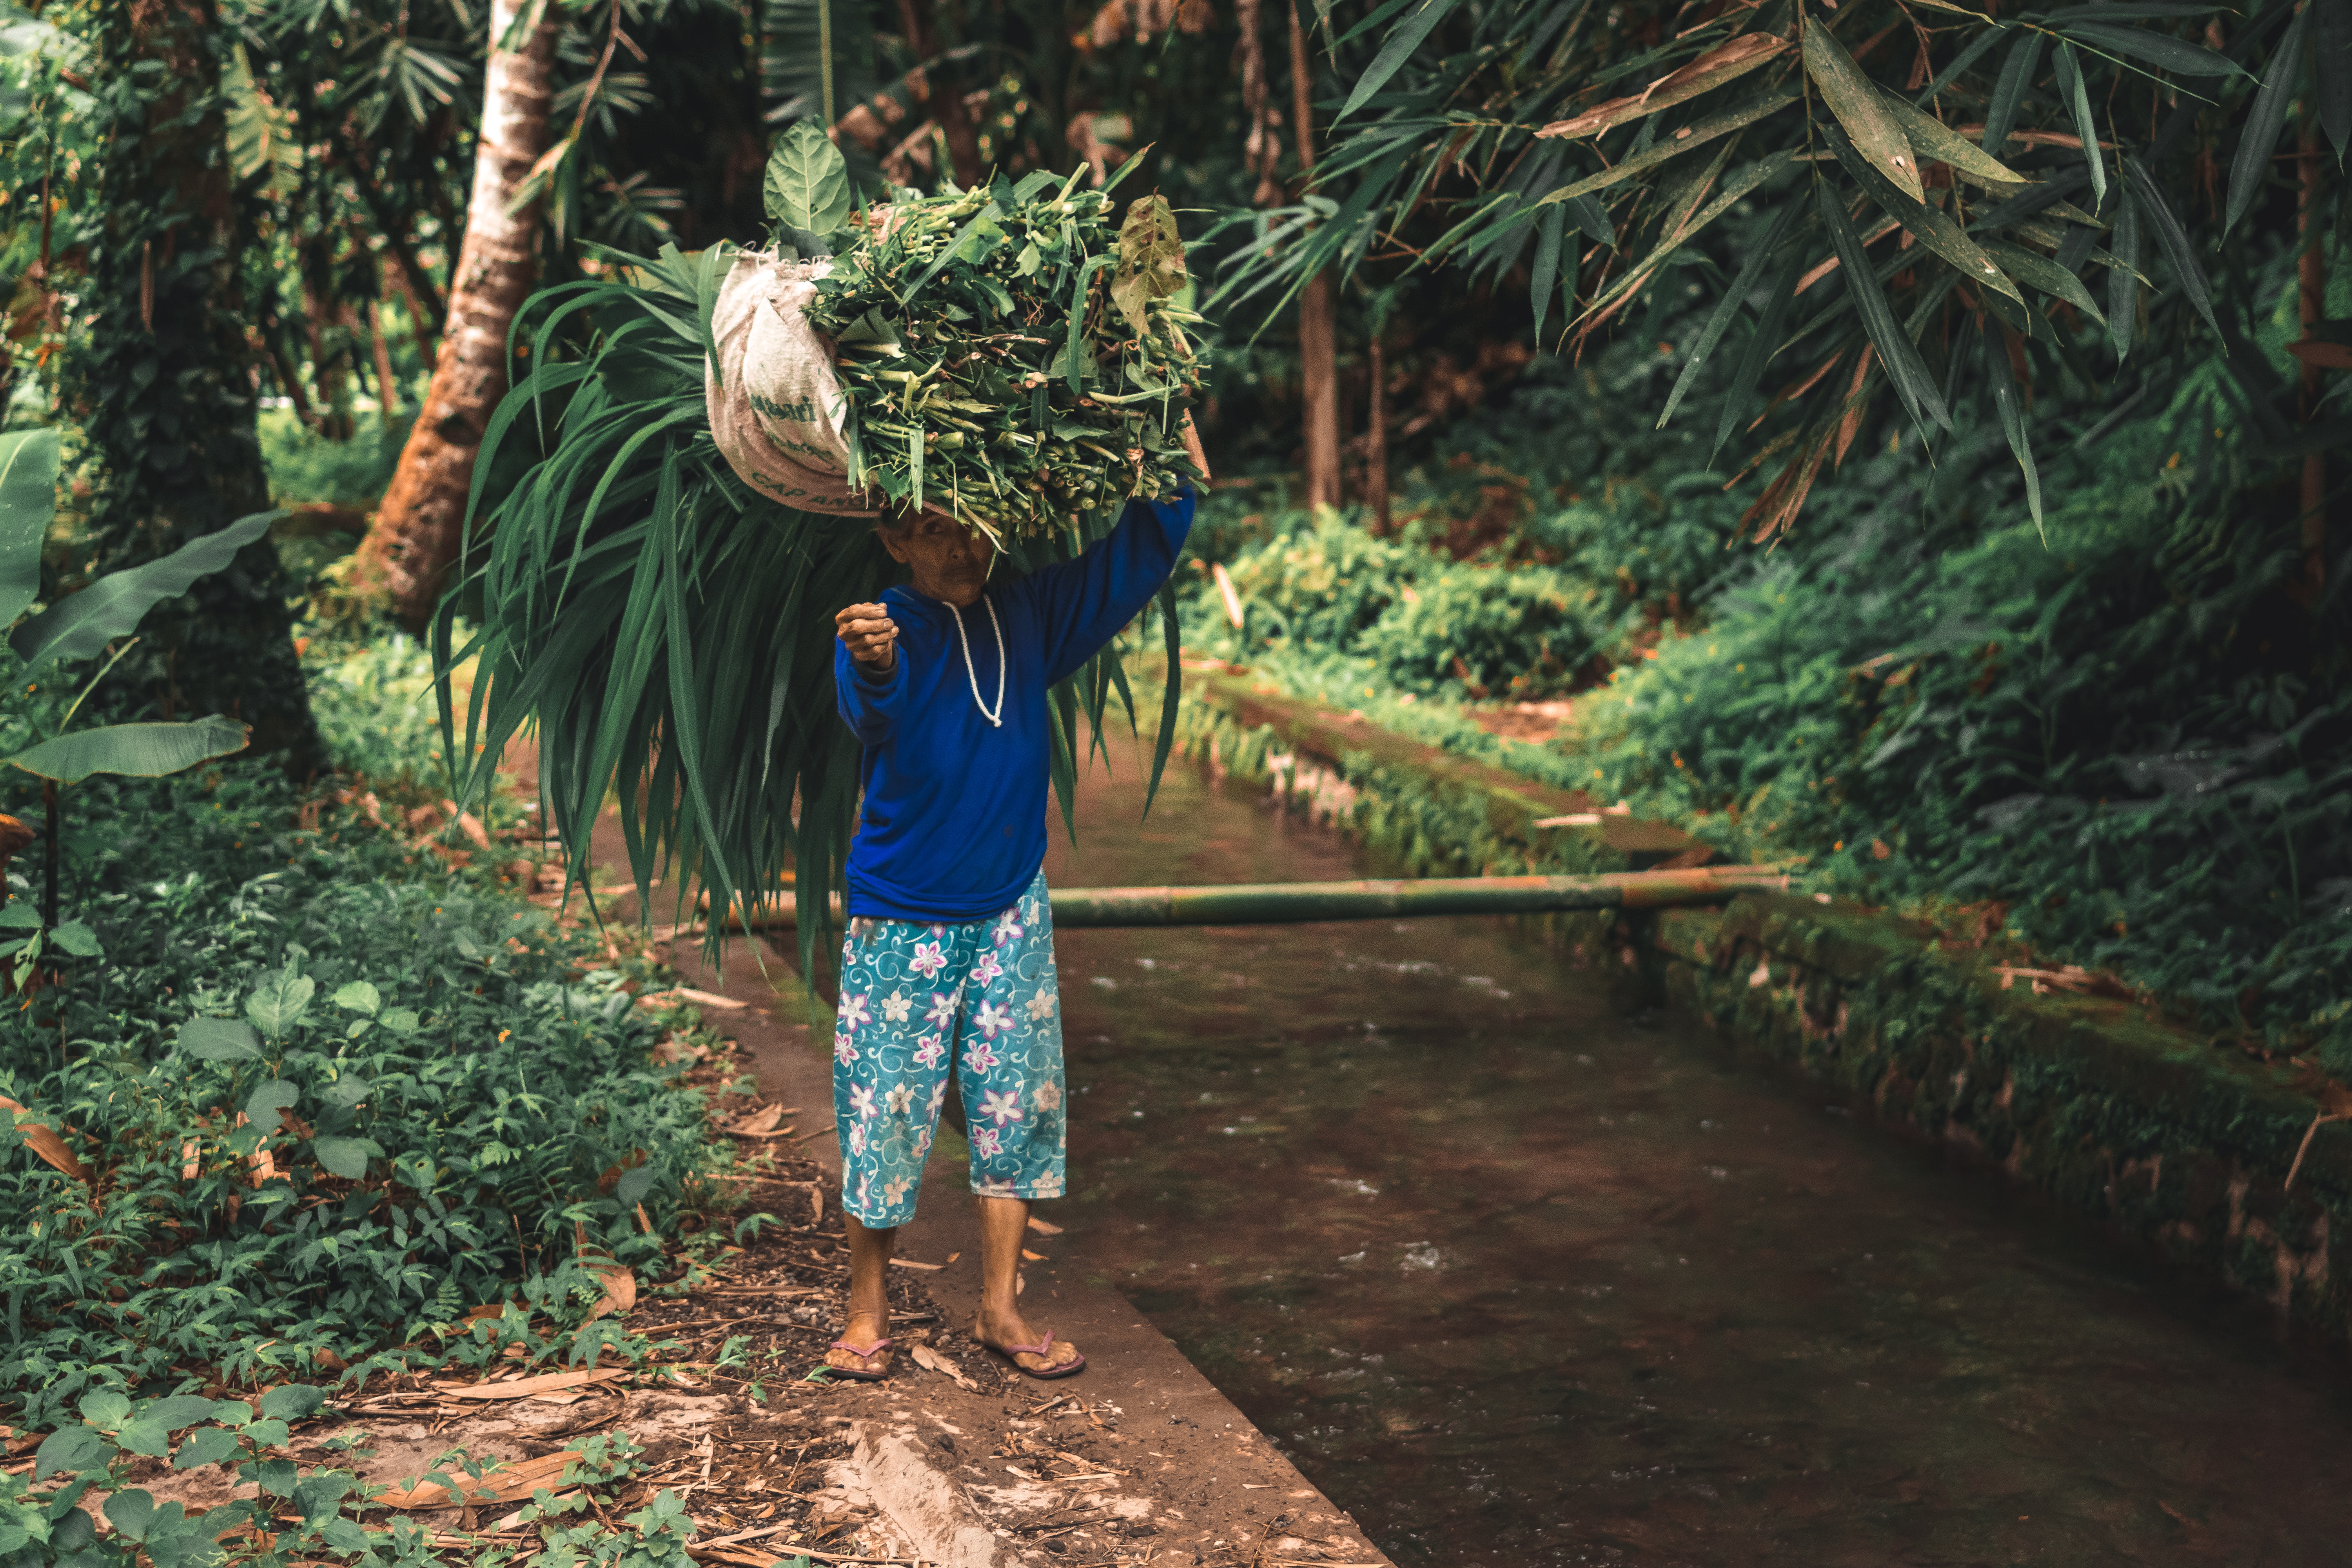
People in nature, tree, jungle, natural environment, forest, botany, rainforest, plant, old growth forest, valdivian temperate rain forest, woody plant, Bigtree, terrestrial plant, adaptation, woodland, grove